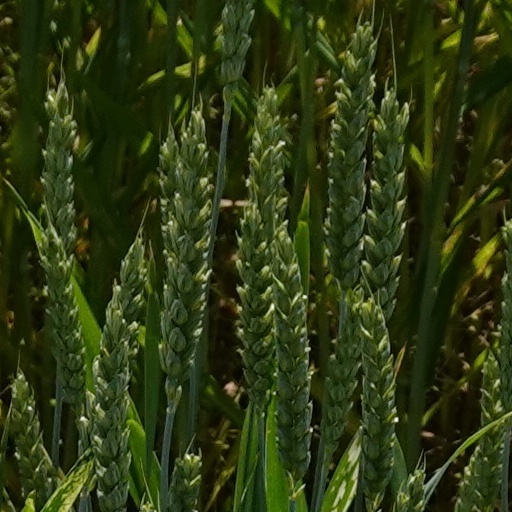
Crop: wheat